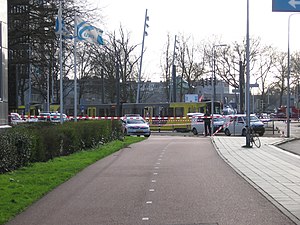
Skyderiet i Utrecht 2019
Sporvognen efter angrebet.
Skyderiet i Utrecht 2019 foregik den 18. marts, hvor tre personer blev dræbt og yderligere syv blev såret under et skyderi i en sporvogn i Utrecht, Holland. Én person døde 10 dage senere på hospitalet som følge af sine skader.